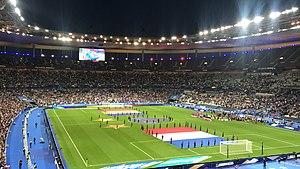
France-Andorre Stade de France Qualifications Euro 2020
Le Stade de France est le plus grand stade français avec 80 698 places en configuration football/rugby. Il se situe dans le quartier de la Plaine Saint-Denis à Saint-Denis, dans la proche banlieue nord de Paris. Il est l'œuvre de quatre architectes : Michel Macary, Aymeric Zublena, Michel Regembal et Claude Costantini. L'architecture de ce stade s'inspire du Worldport de la compagnie aérienne américaine Pan Am qui se situait à l'aéroport international John-F.-Kennedy de New York.
Cette liste présente les matchs de l'équipe de France de football par adversaire rencontré depuis son premier match contre l'équipe de Belgique le 1ᵉʳ mai 1904. Au 17 novembre 2019, la France a rencontré 84 adversaires.